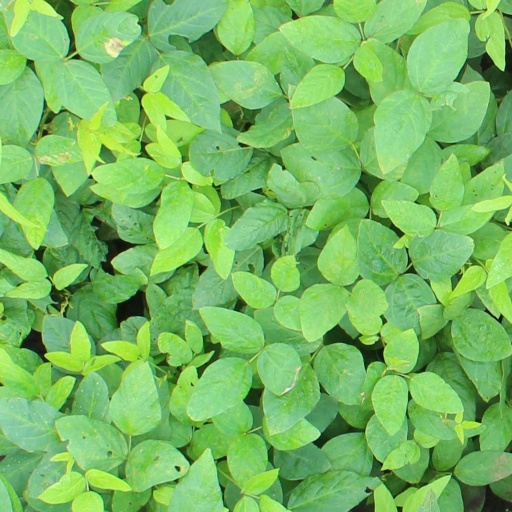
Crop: soybean